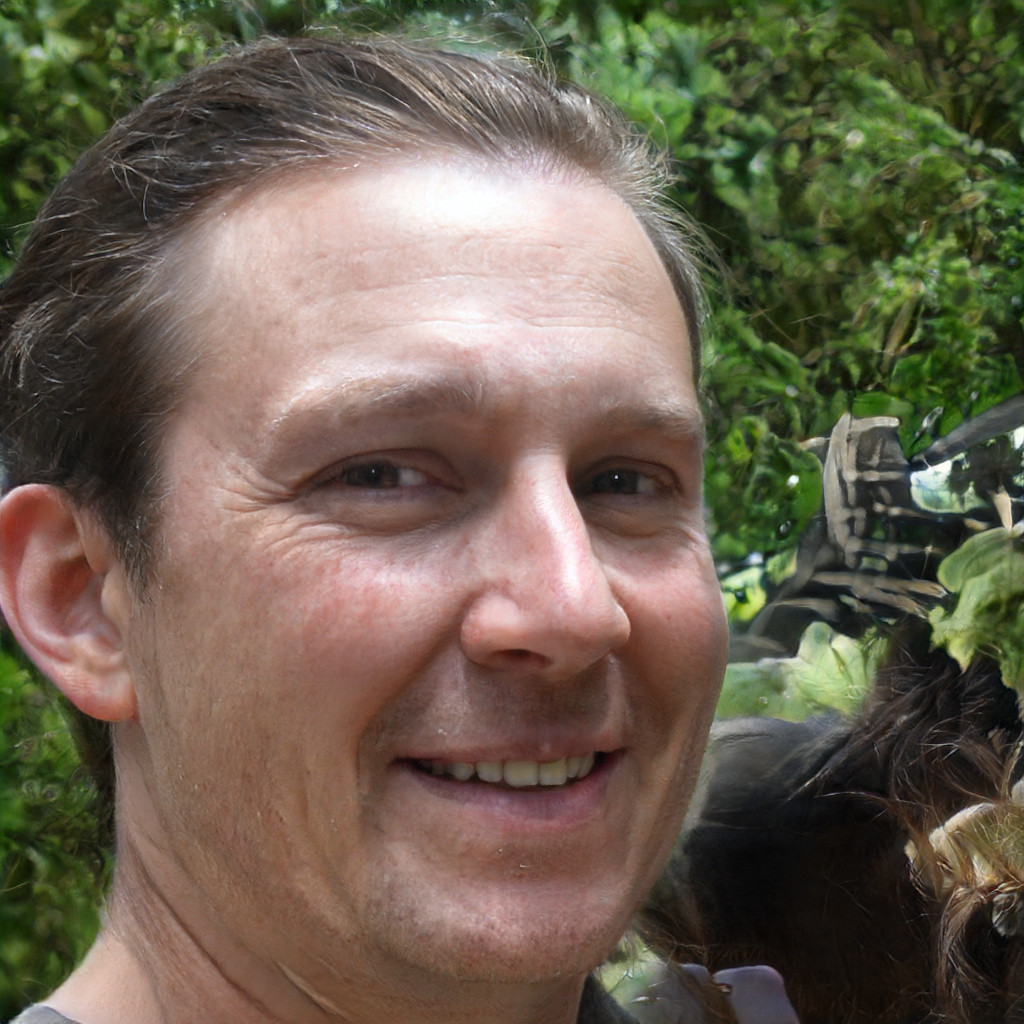
Label: Colored